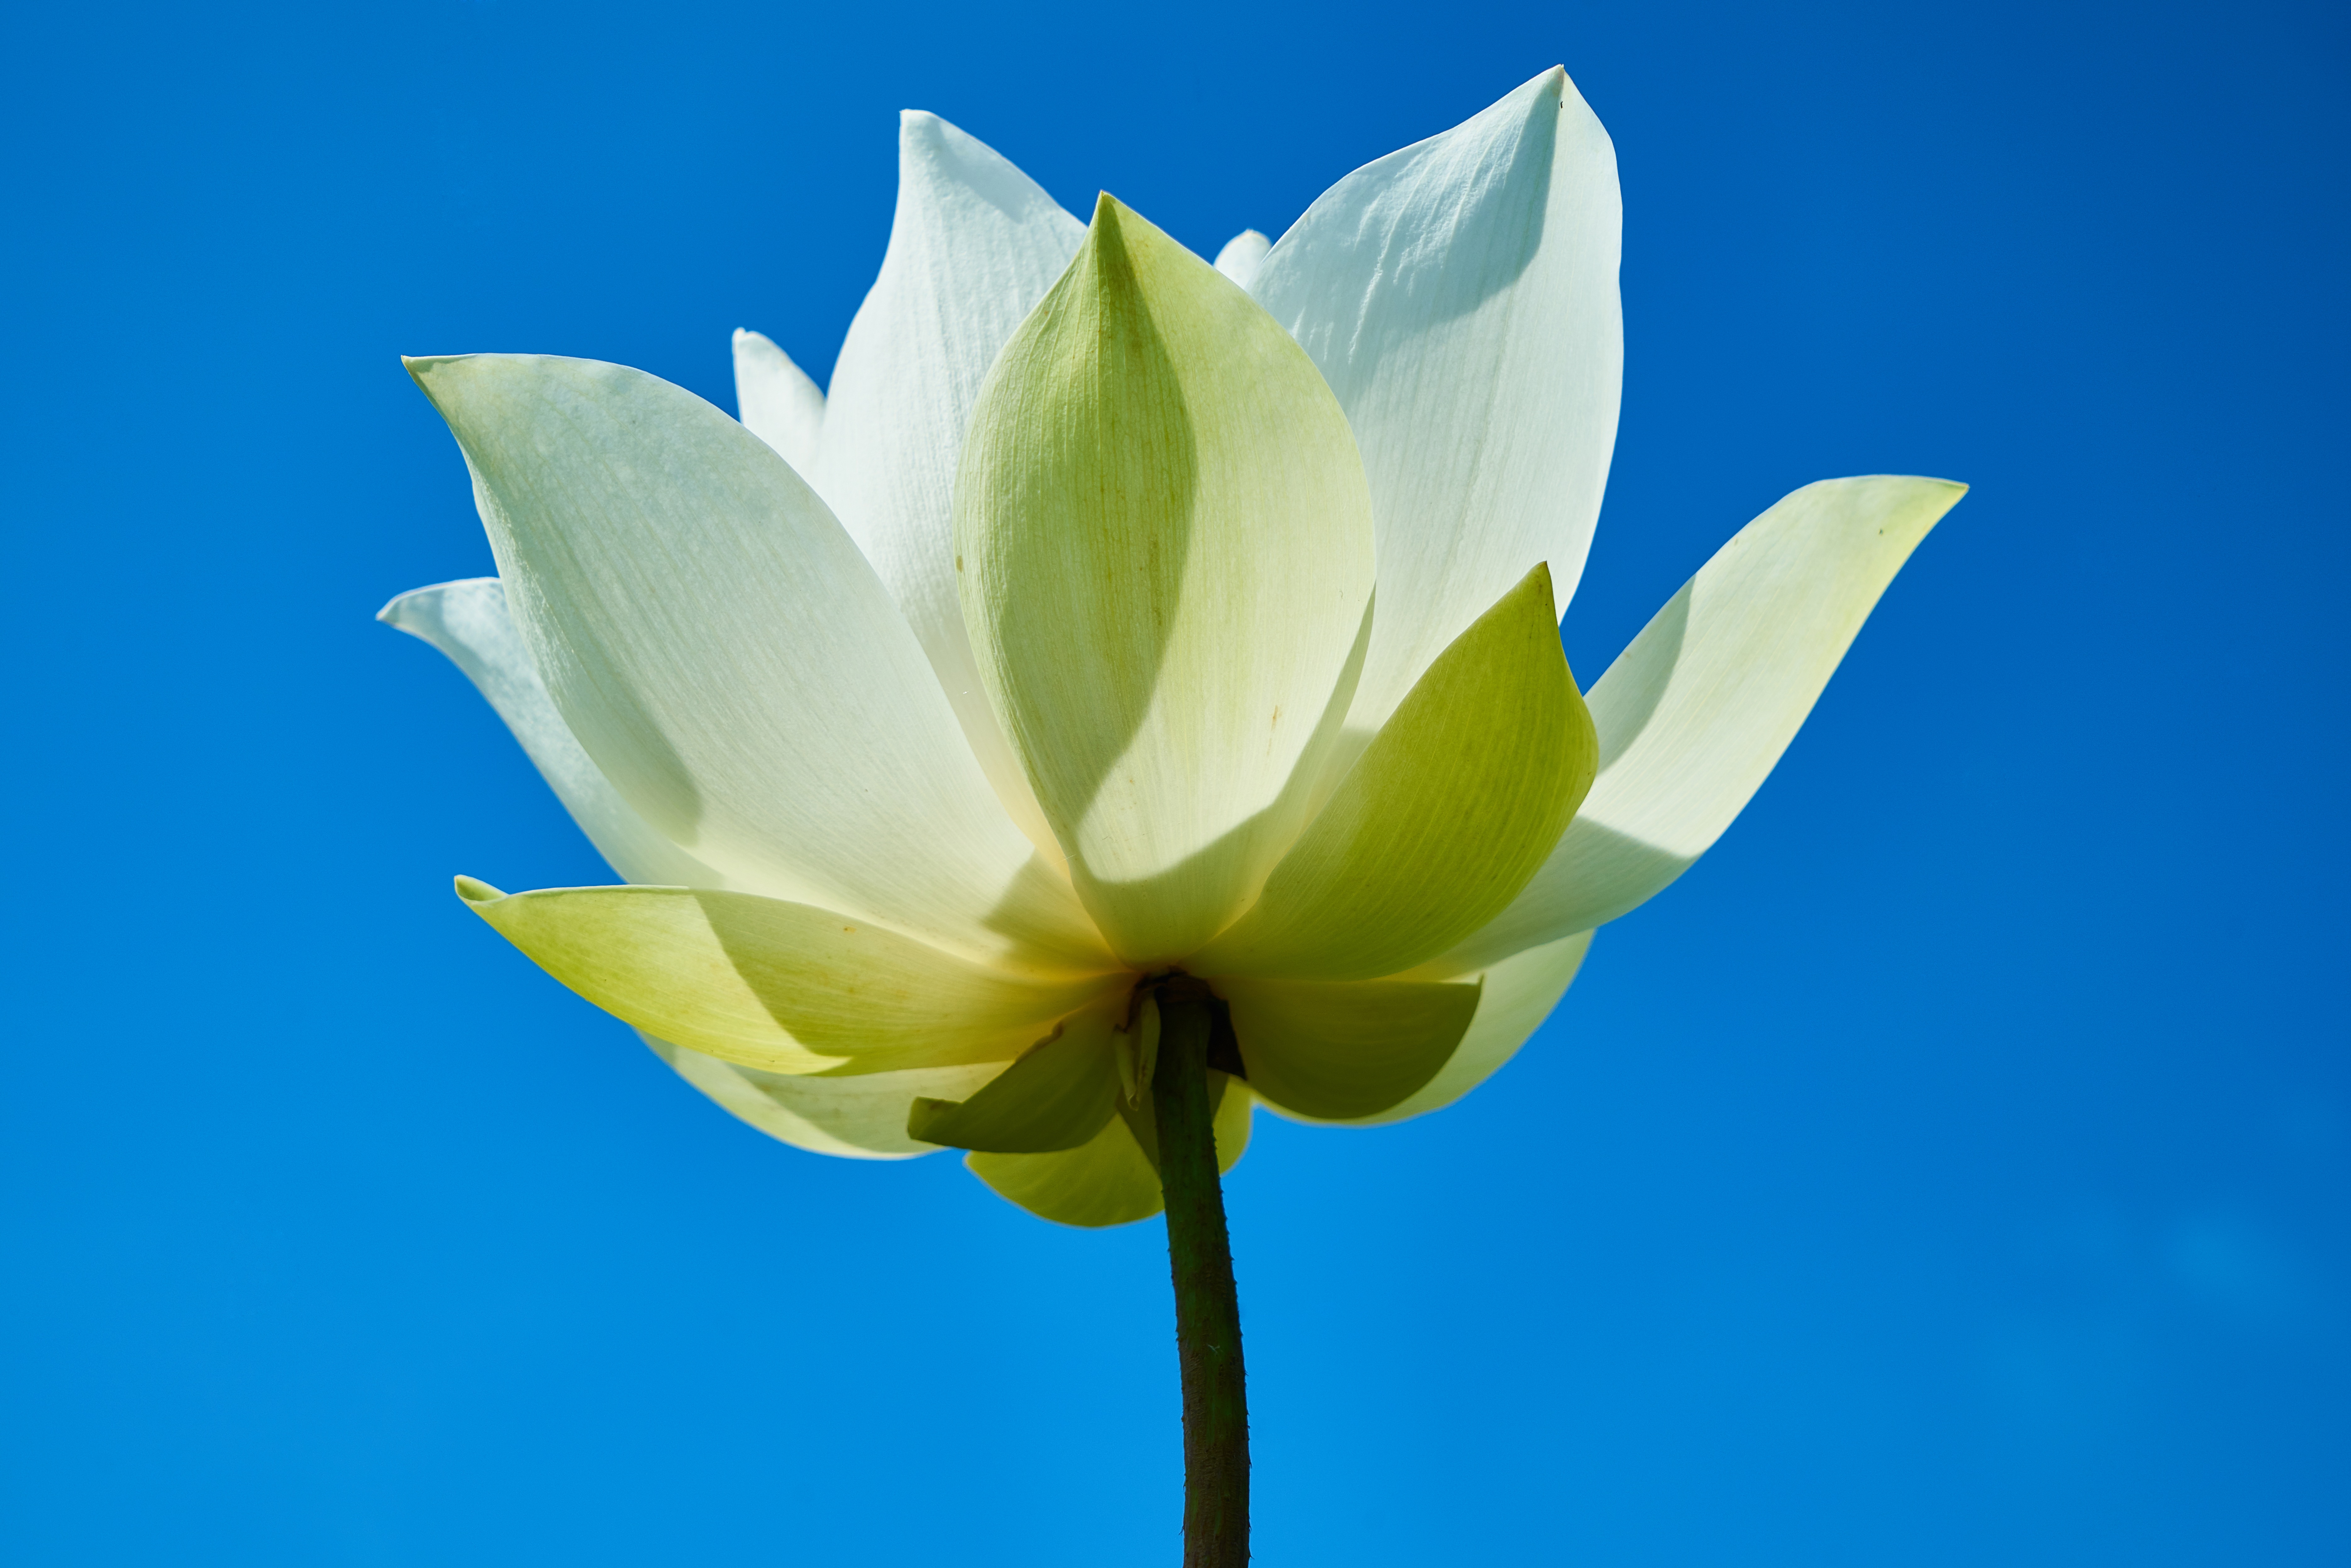
nature, plant, white, flower, petal, macro, blue, environmental, yellow, sacred lotus, aquatic plant, flora, leaves, background, lotus, beautiful, had, macro photography, flowering plant, plant stem, land plant, lotus family, proteales